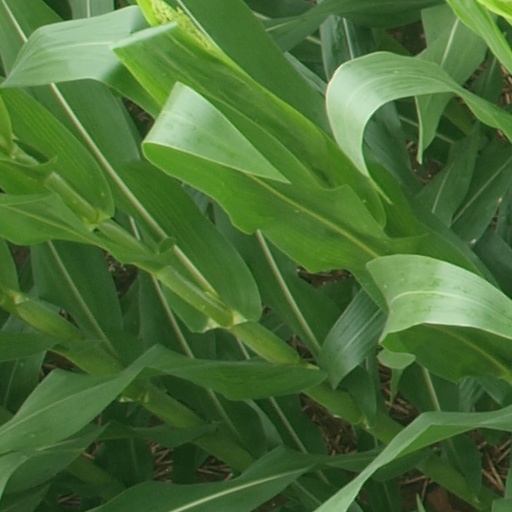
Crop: maize; corn